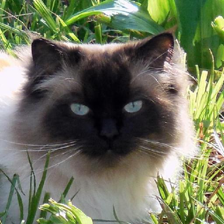
Label: animals